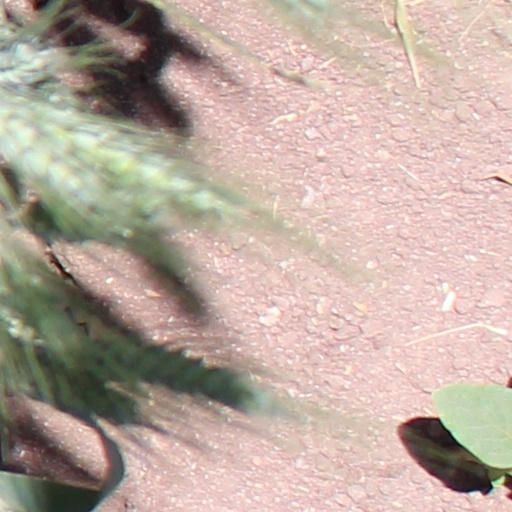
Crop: wheat